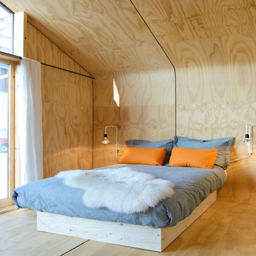
you can also get a bed and add some curtains for privacy , though the inner elements can be changed and customized according to your needs